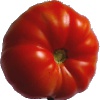
Label: Tomato 3